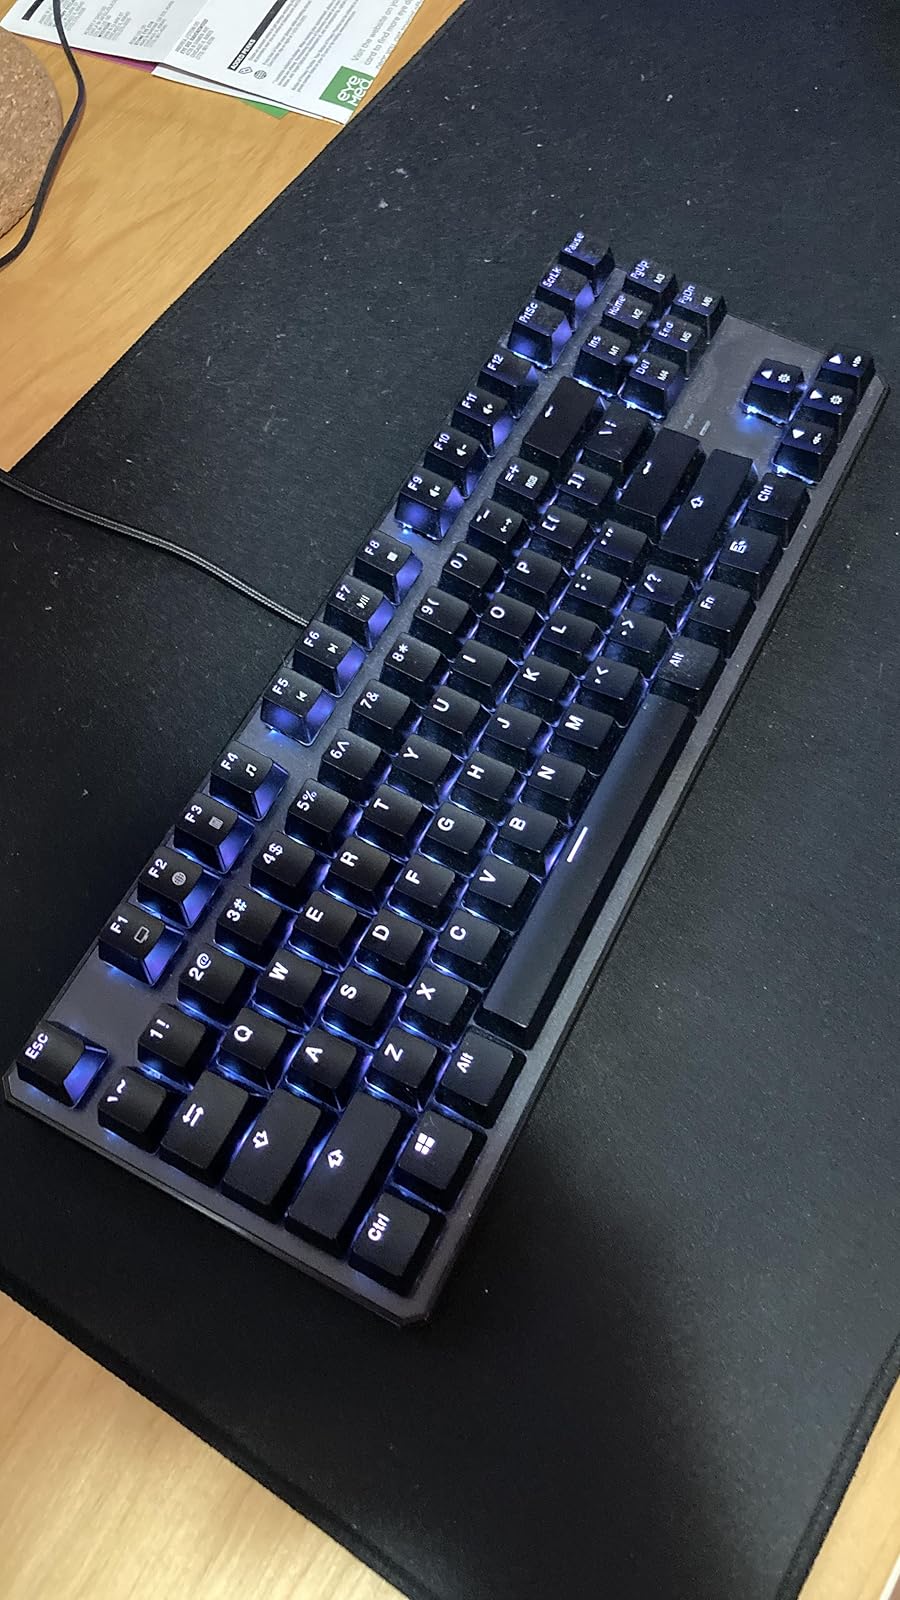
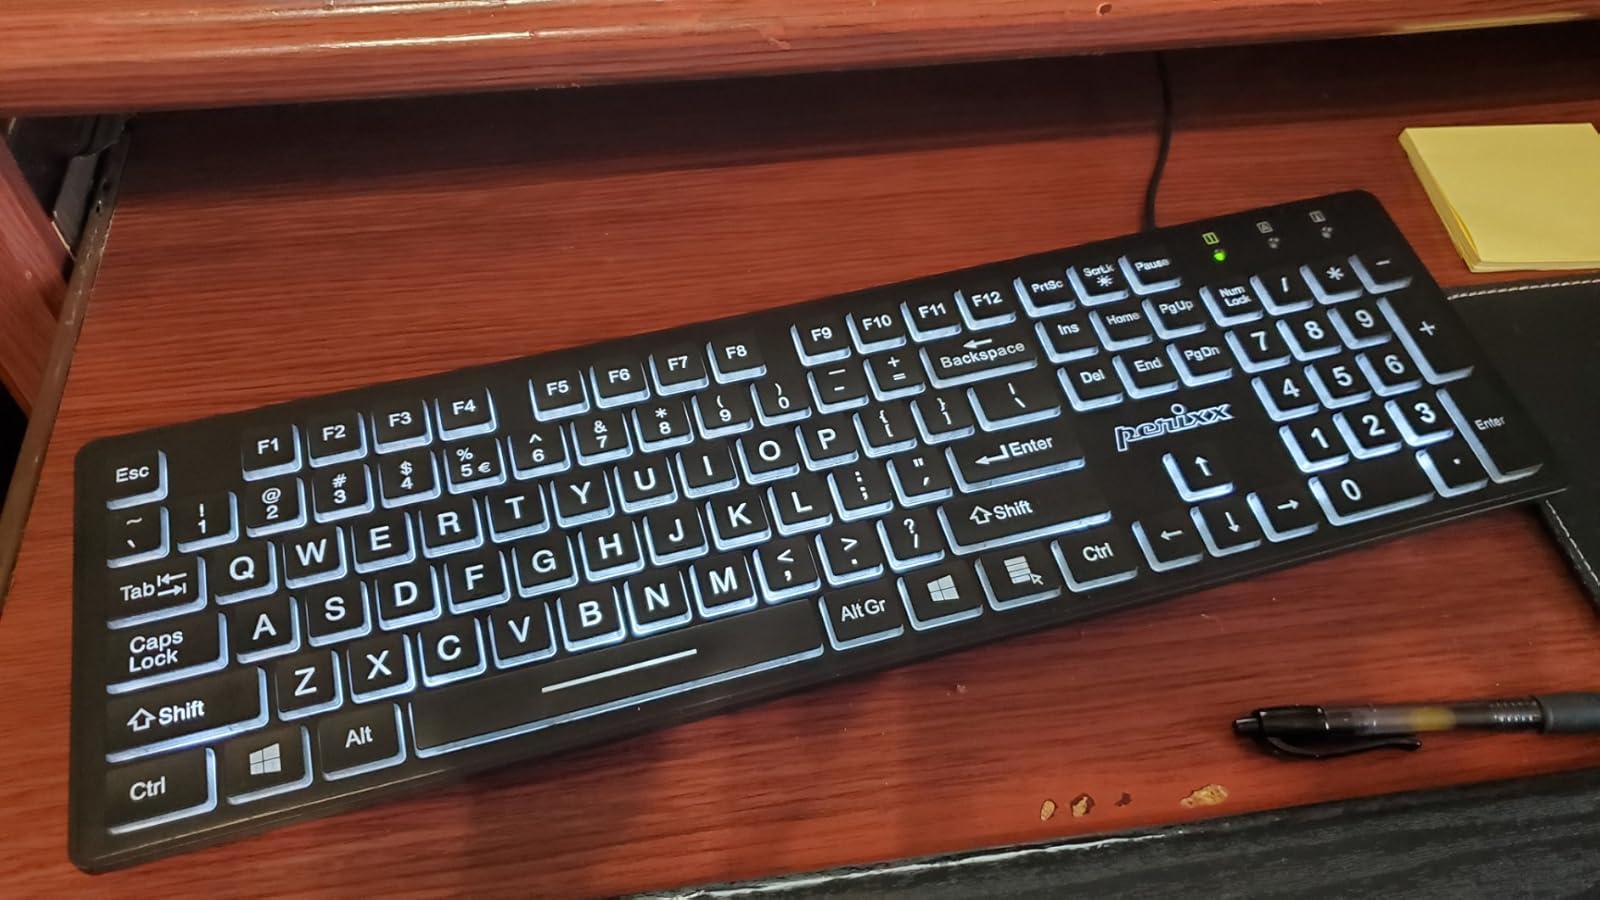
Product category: keyboard
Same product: no